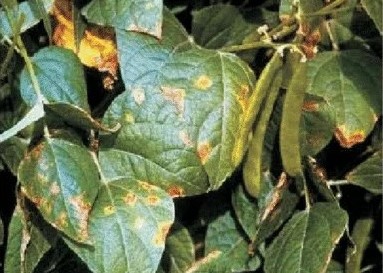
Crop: unknown
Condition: bean_bean_halo_blight